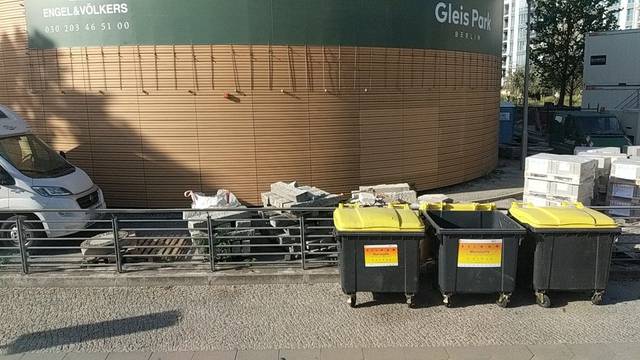
Region: Germany
Coordinates: 52.503, 13.374